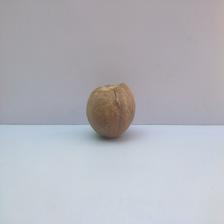
Size: Spoiled